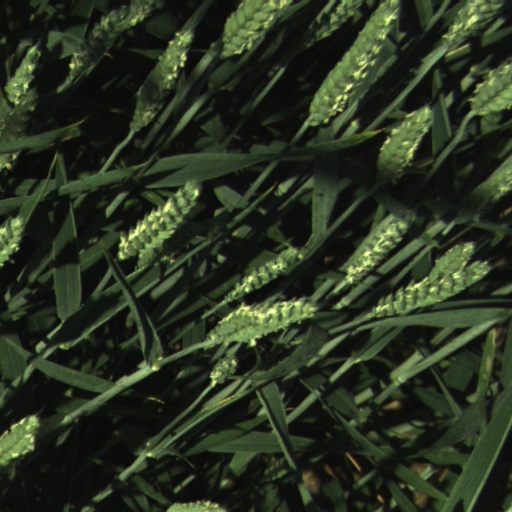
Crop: wheat